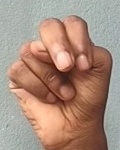
ASL sign: N